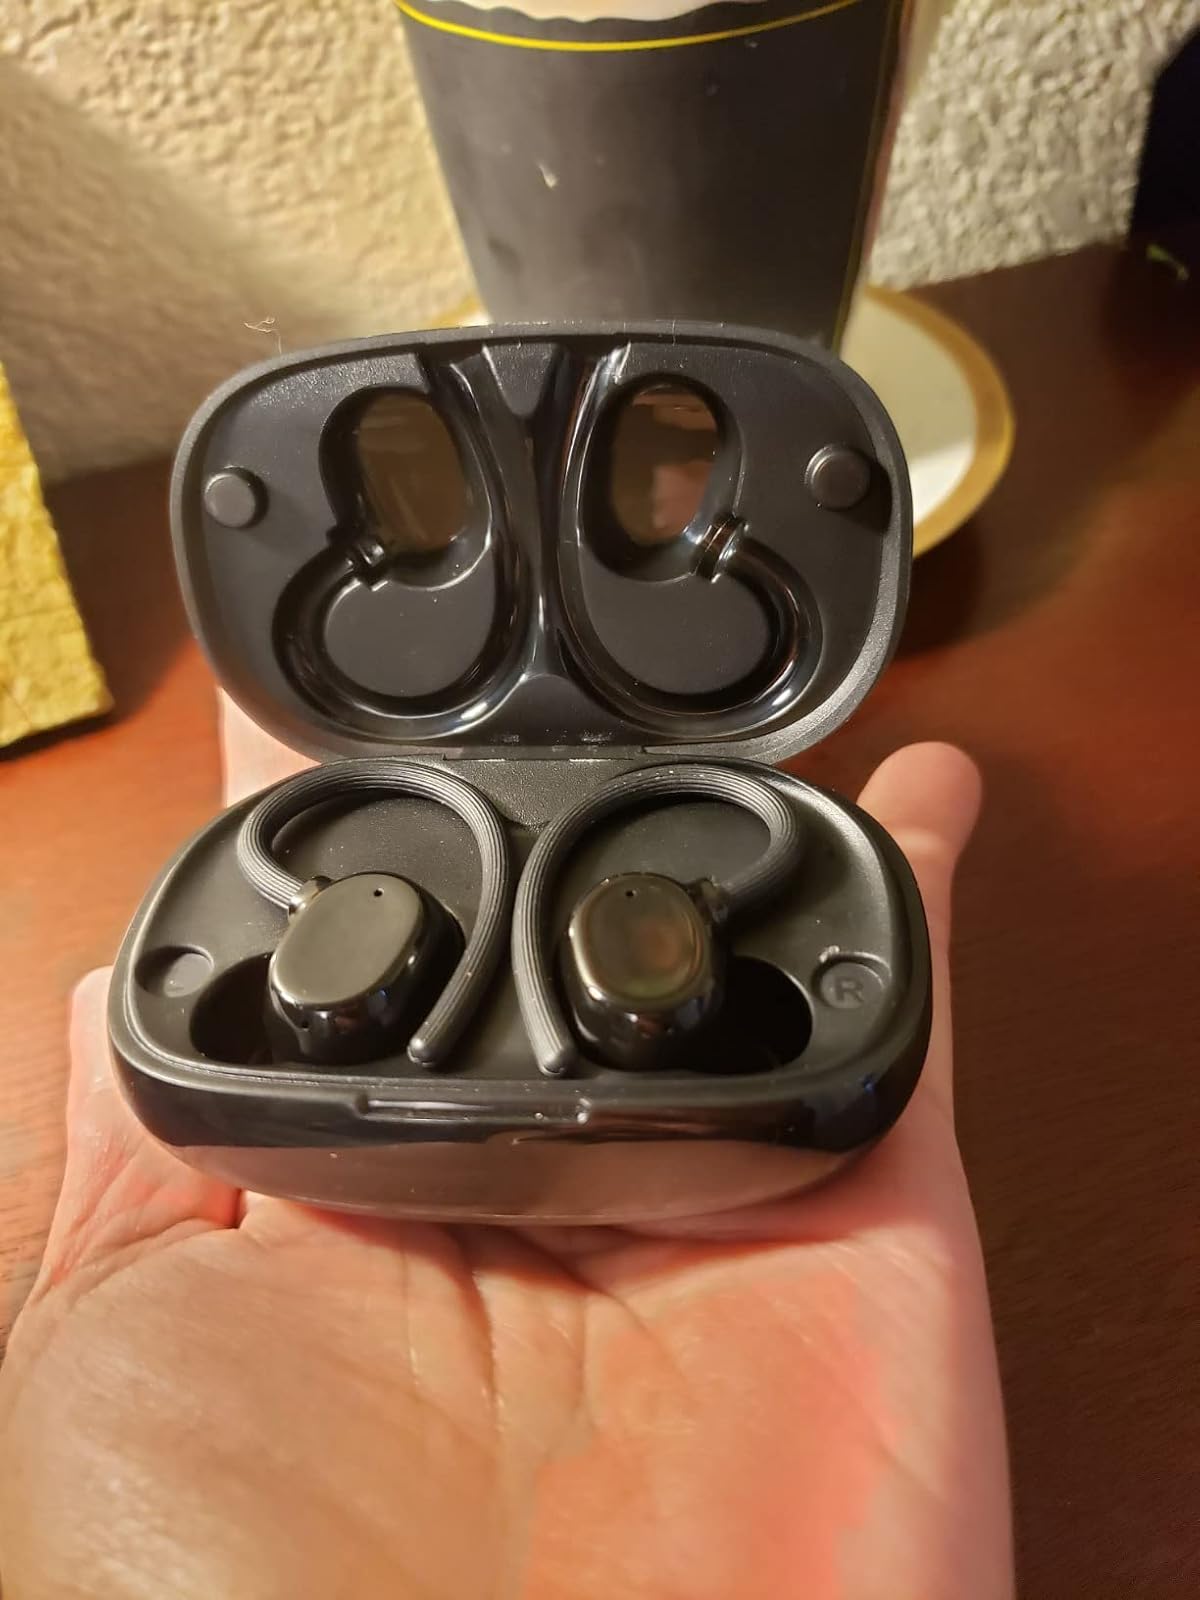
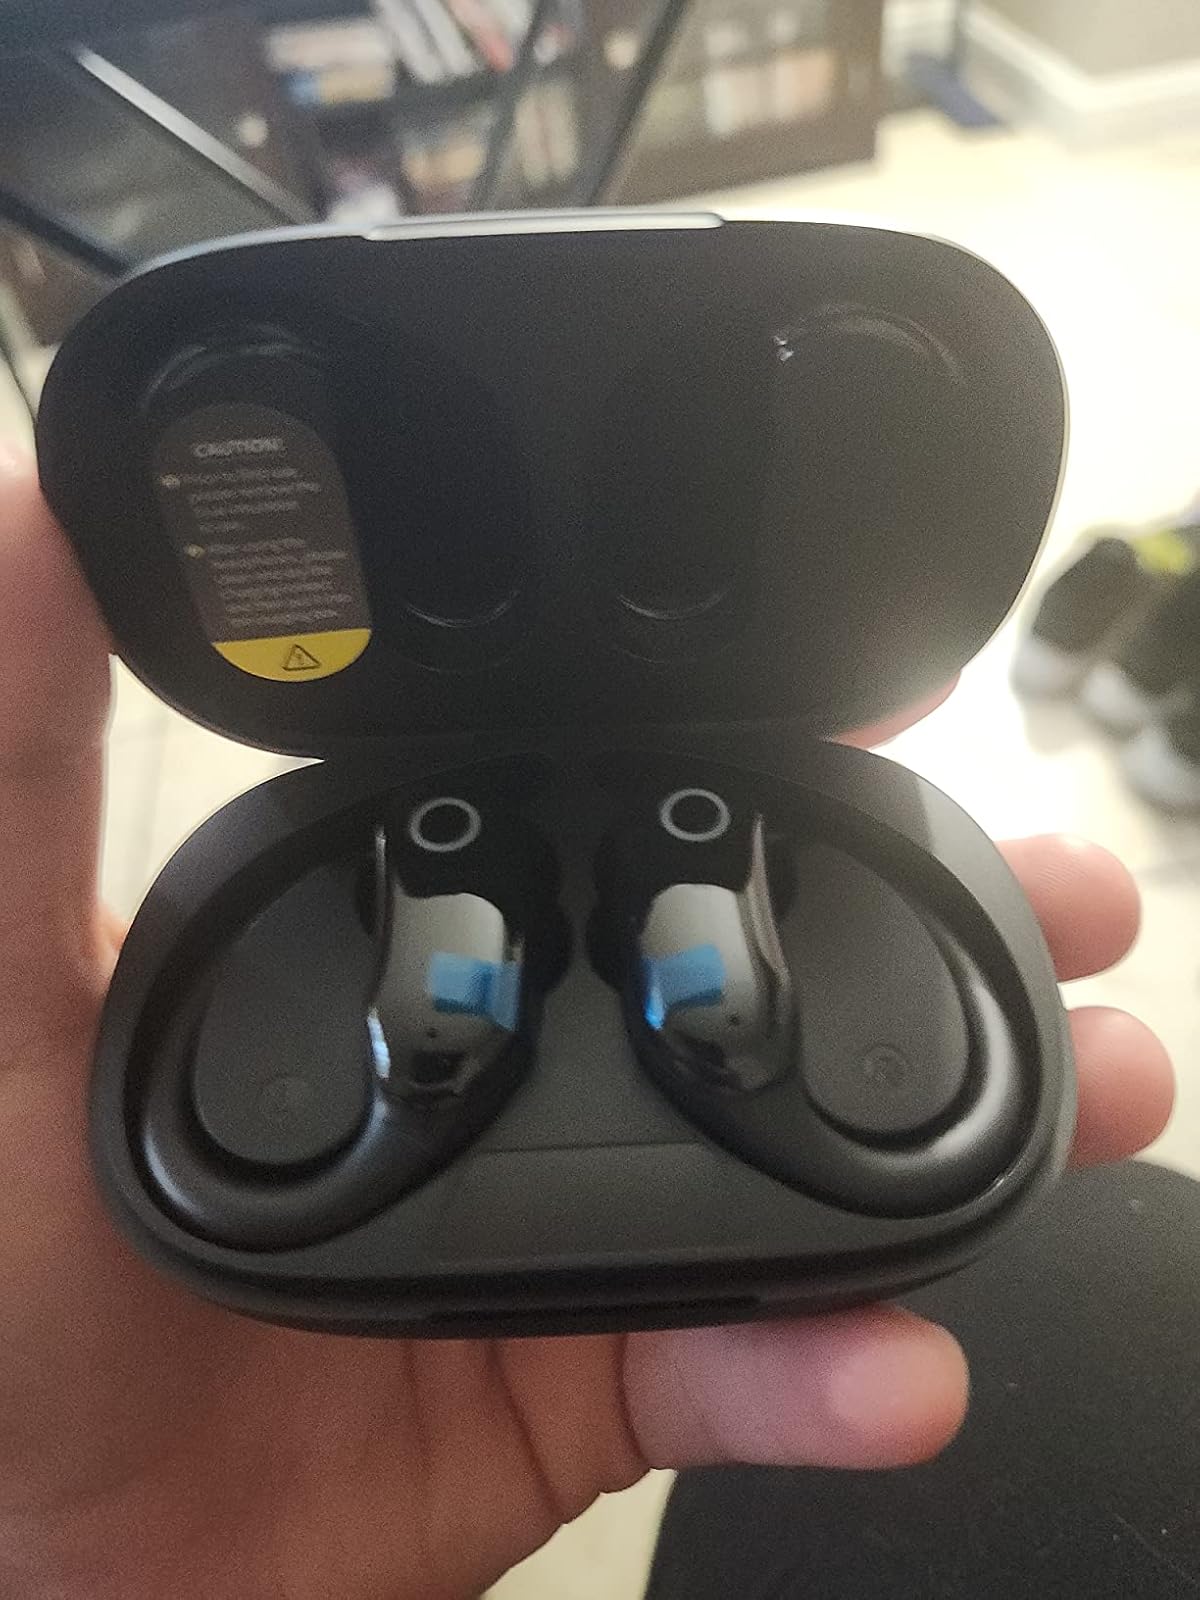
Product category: earbuds
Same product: no